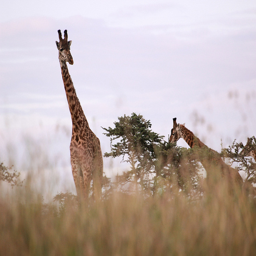
the giraffes are in the field and eating.
A couple of giraffe walking along a dry grass covered field.
Two tall giraffes eating leaves from a tree.
Pair of giraffes foraging in natural wildlife area.
Two giraffes in a field of grass with trees behind them.